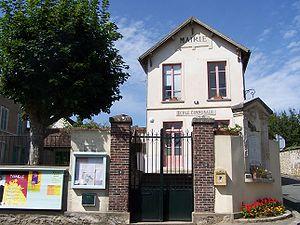
Herbeville est une commune française située dans le département des Yvelines en région Île-de-France.